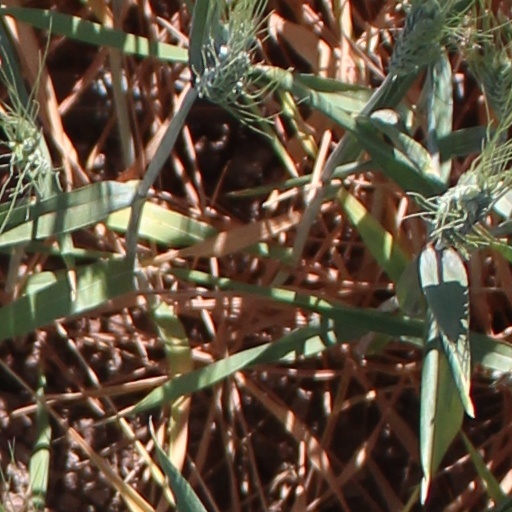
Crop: wheat